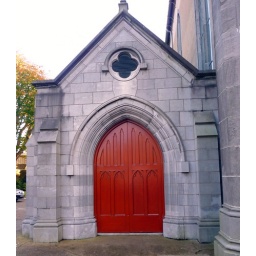
Charming wooden door in lovely stone arch